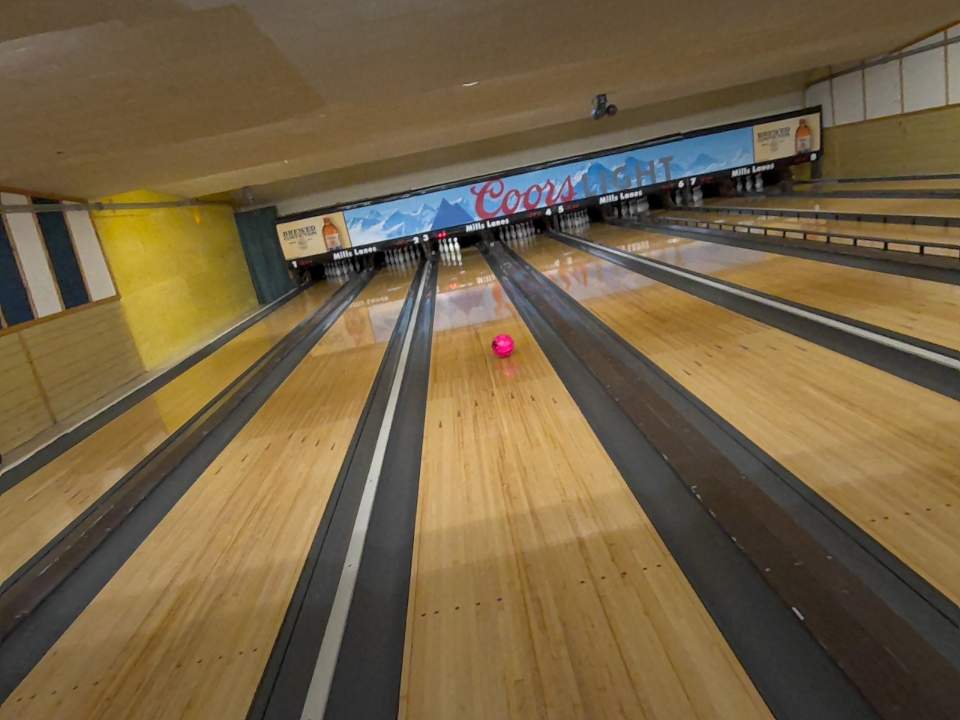
Object: bowling_ball